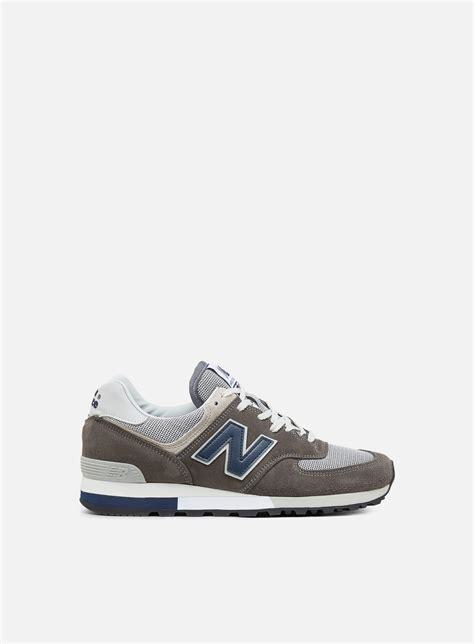
Brand: New
Model: Balance 576